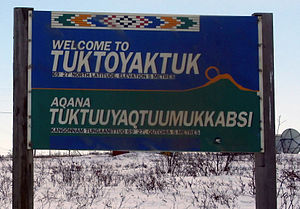
Tuktoyaktuk
Velkomstskilt til Tuktoyaktuk
Tuktoyaktuk eller Tuktuyaaqtuuq er en Inuvialuitisk bebyggelse i Inuvik Regionen af Northwest Territories i Canada. Stednavnets første stavelse – Tuk – er det mest udbredte at benytte. Bebyggelsen var tidligere kendt som Port Brabant, og ligger nord for Polarkredsen tæt ved Mackenzie Rivers udløb i Kugmallitbugten i Ishavet og Pingo National Landmark. Tuktoyaktuk havde 870 indbyggere i 2006 og ligger ved den artiske trægrænse.